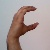
The image shows a hand gesture representing the letter 'C' in Indian Sign Language.